Thai royal funeral

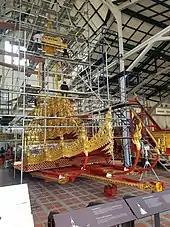
Restoration work on the Royal Chariot of Great Victory during preparations for King Bhumibol's cremation in 2017

The construction of the "merumat" often took months, if not years, to complete. This, along with the fact that the cremation had to take place in the dry season, partly contributed to the practice of waiting lengthy periods before cremation. Often, by the time a "merumat" or "men" was completed, it would be used for multiple cremations, as multiple royal deaths had occurred.